Berlin Gesundbrunnen station

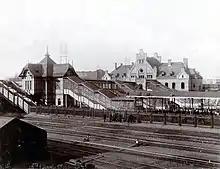
Rebuilt Gesundbrunnen station in 1898

When the Berlin–Stettin railway was opened in 1842, the tracks ran farther northwestwards with a hazardous level crossing on Badstraße. Nearby Gesundbrunnen station was inaugurated on 1 January 1872 with the northern "Ringbahn" line; it became an important railway hub with the opening of the Berlin Northern Railway to Neubrandenburg; the junction was finished on 10 July 1877. From 1 May 1897, it also offered access to the Berlin–Stettin line, whose original tracks were shifted southwards to meet the parallel "Ringbahn" here.